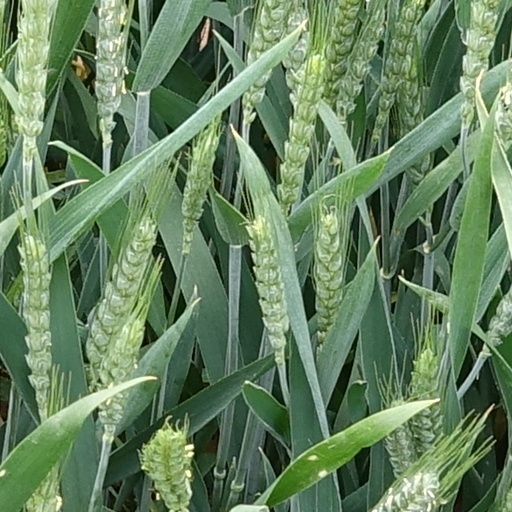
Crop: wheat